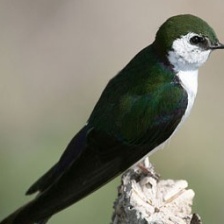
Species: VIOLET GREEN SWALLOW
Scientific name: TACHYCINETA THALASSINA